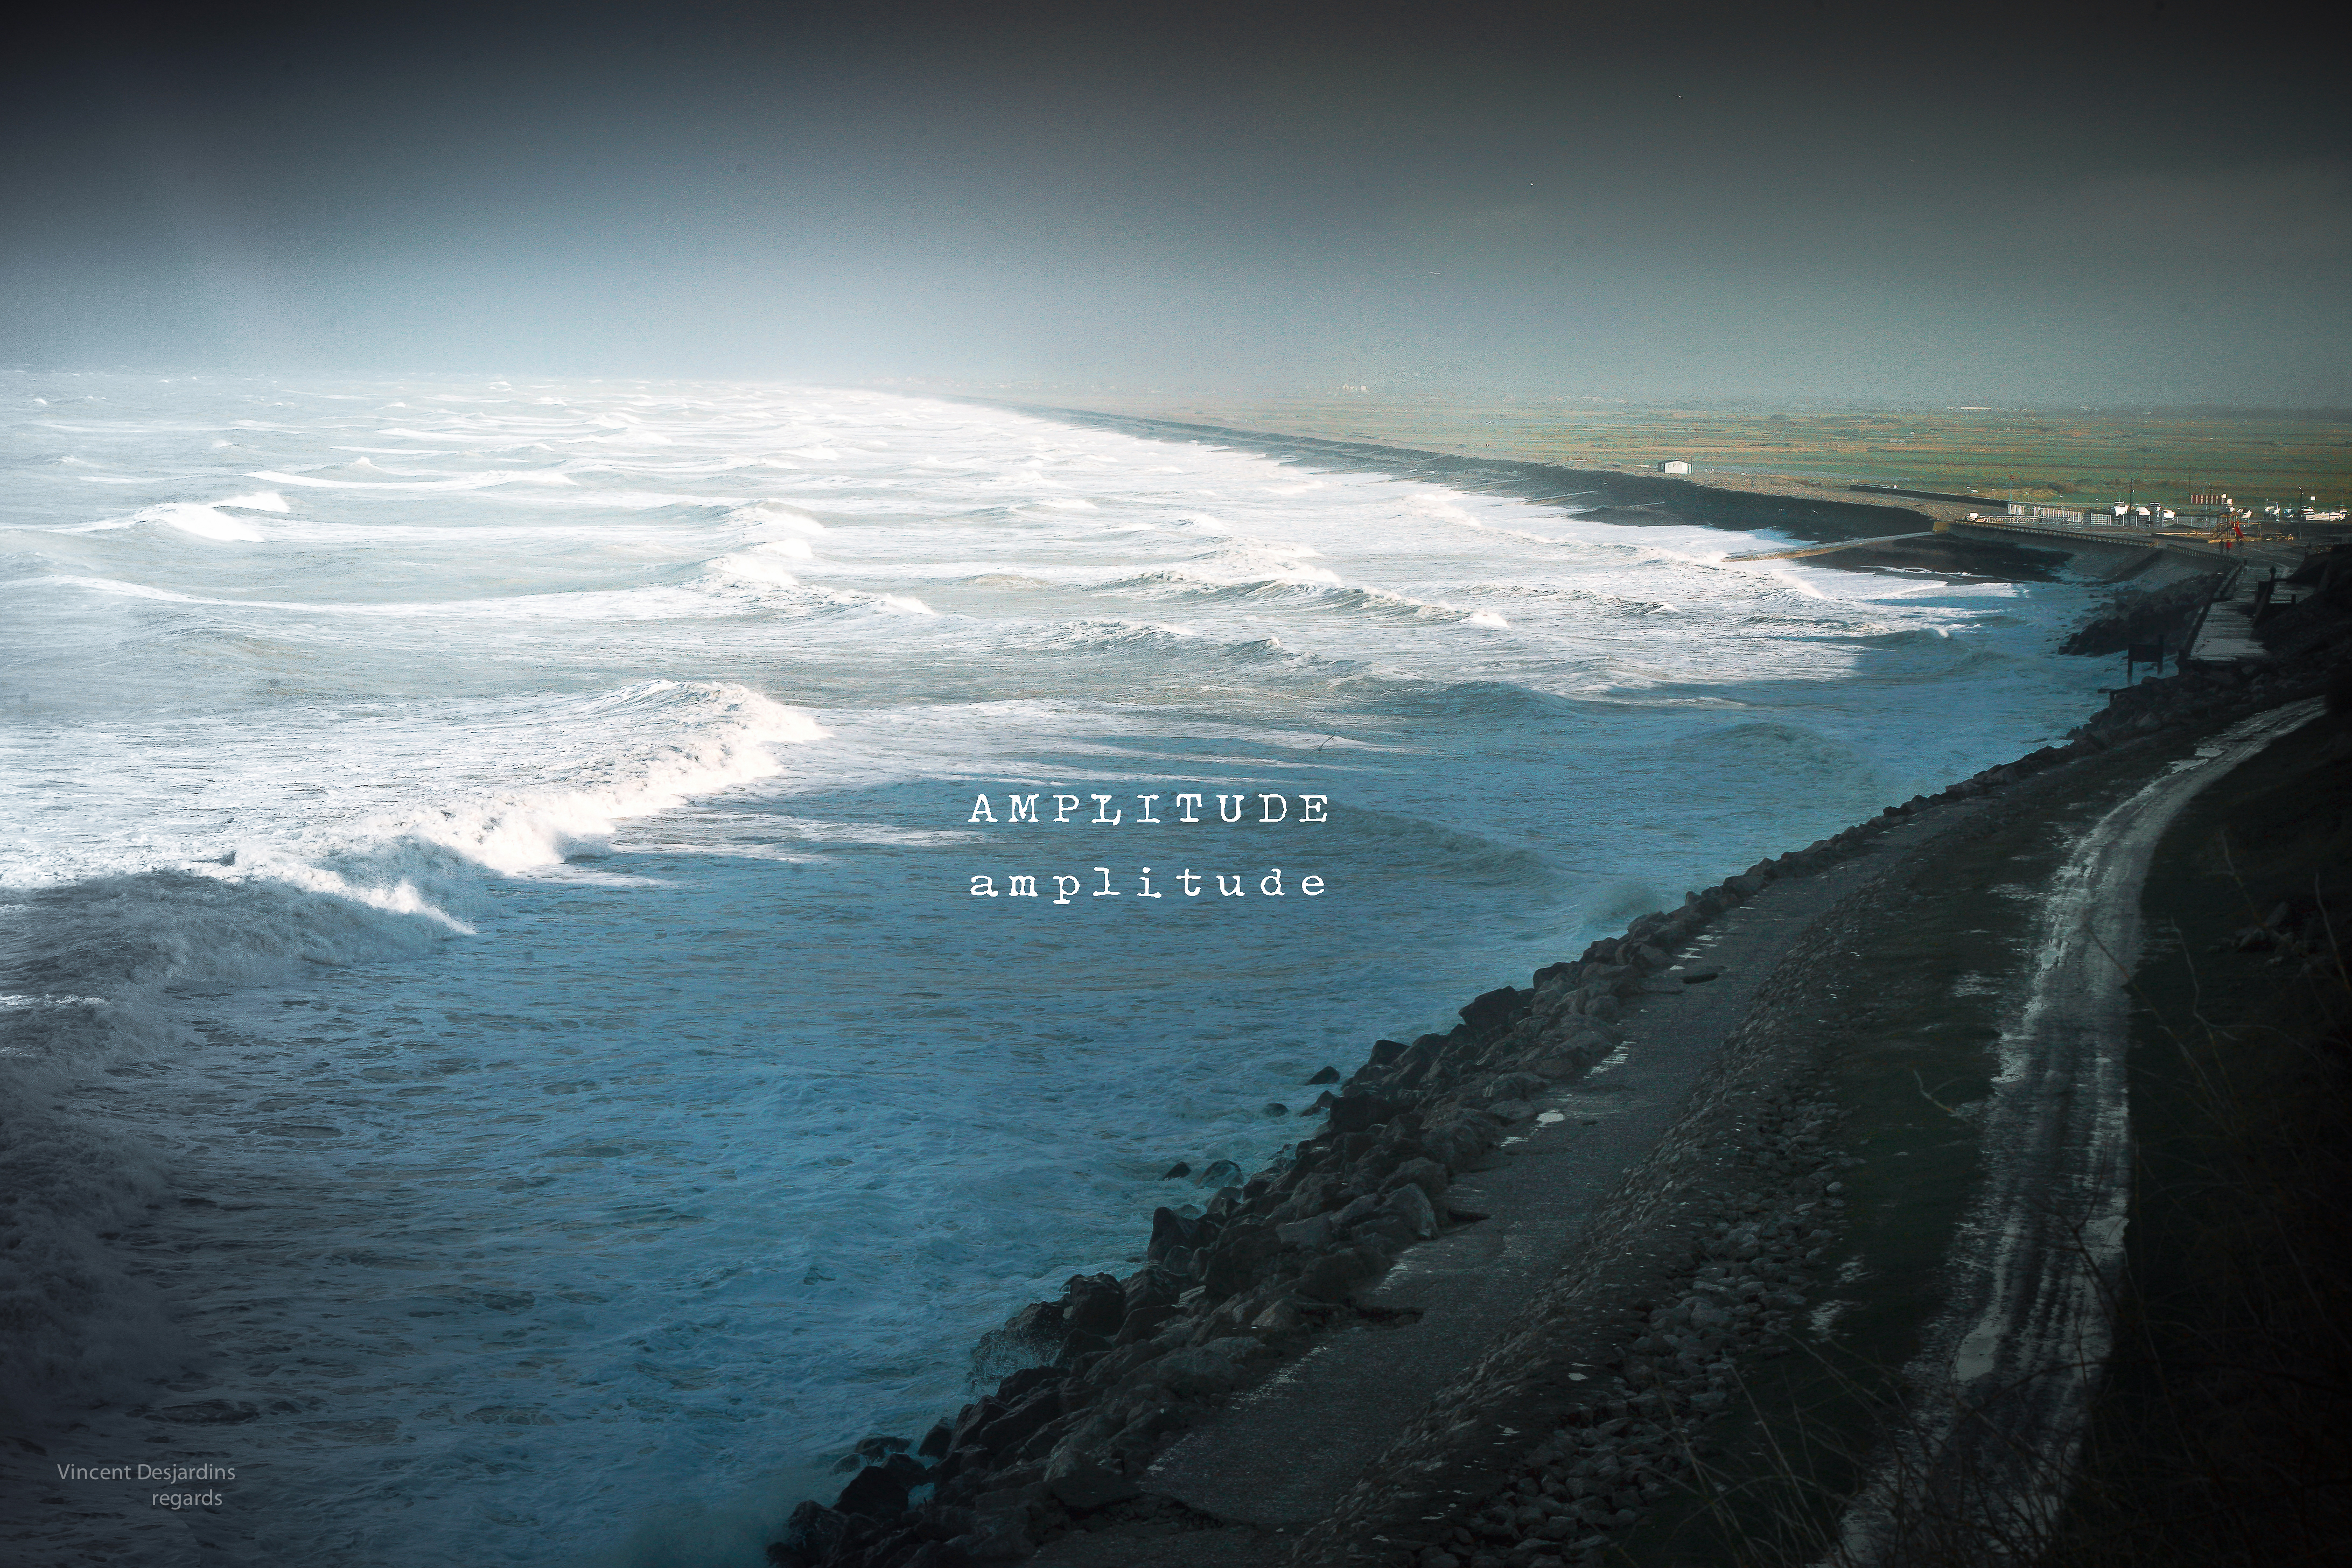
beach, landscape, sea, coast, ocean, horizon, cloud, sky, sunrise, sunset, sunlight, morning, shore, wave, dawn, atmosphere, dusk, france, evening, reflection, bay, terrain, body of water, mer, francia, maison, cume, frankrijk, frankreich, cape, somme, franca, frankrike, englishchannel, manche, francie, picardie, ault, fransa, francja, atmospheric phenomenon, wind wave